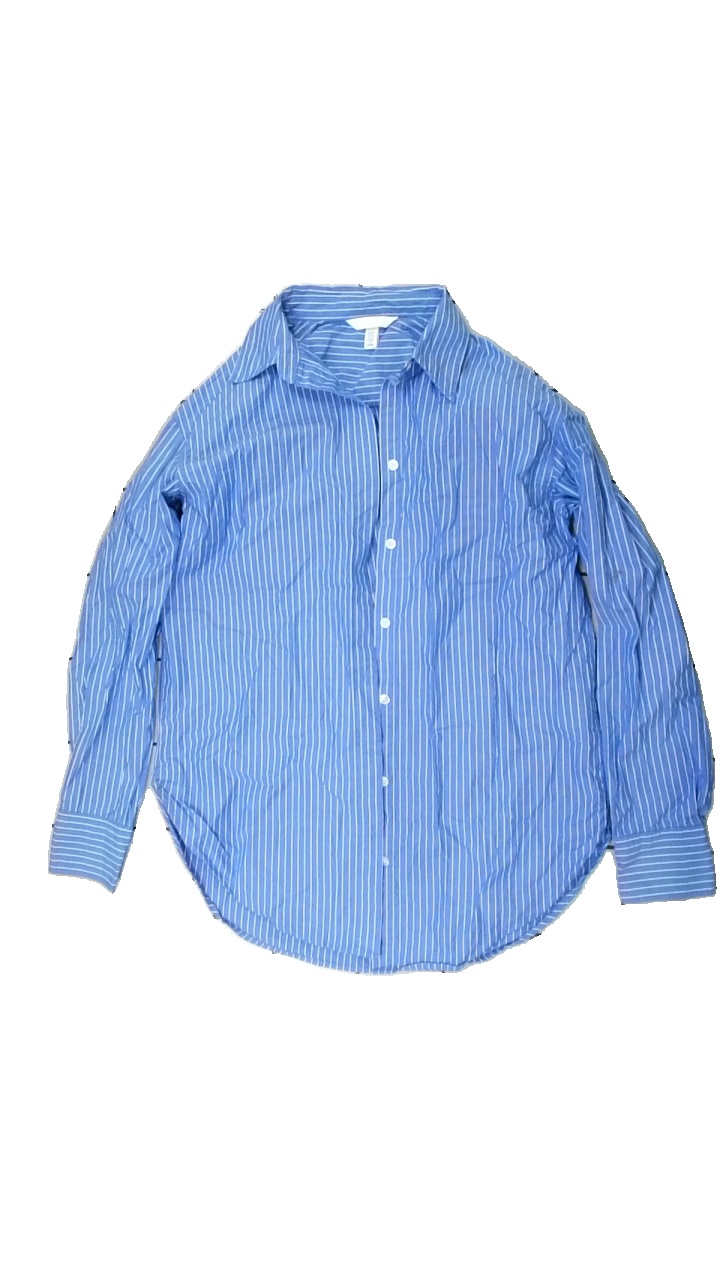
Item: Shirt (Ladies)
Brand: H&m
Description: striped white and blue shirt
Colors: Blue, White
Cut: Regular
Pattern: Striped
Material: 100% cotton
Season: All
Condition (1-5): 3
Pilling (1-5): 3
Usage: Repair
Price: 50-100